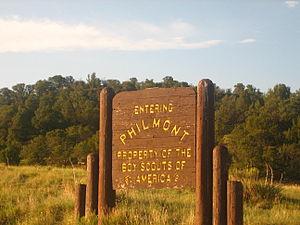
Philmont Scout Ranch est un ranch dans le Cimarron, Nouveau-Mexique, détenue par les Boy Scouts of America. Il est un camp où les scouts de tous les différents états des États-Unis, ou même dans le monde peuvent aller sur les randonnées dans les montagnes. Les voyages peuvent durer de 7 à 12 jours. Il y a aussi d'autres activités dans Philmont aux scouts.